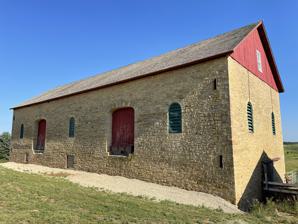
Building: Thomas Stone Barn
Country: United States of America
Year built: 1881
United States historic place Thomas Stone Barn U.S. National Register of Historic Places Thomas Stone Barn Location 7777 WI 18-151, Barneveld, Wisconsin Coordinates 43°00′29″N 89°55′23″W / 43.00806°N 89.92306°W / 43.00806; -89.92306 ( Thomas Stone Barn ) Area less than one acre Built 1881 ( 1881 ) Architect Isaac Jones/Walter Thomas Architectural style Late 19th And 20th Century Revivals NRHP reference No. 01000299 Added to NRHP March 29, 2001 Thomas Stone Barn - View from Northeast The Thomas Stone Barn is located in Bareveld, Wisconsin. History Walter Thomas was a Welsh immigrant. The barn was originally used for keeping livestock and hay. Eventually, it was converted for dairying. It was added to the State Register of Historic Places in 2000 and to the National Register of Historic Places the following year. References